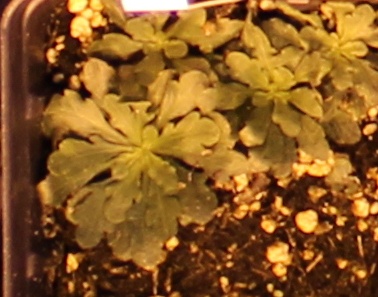
Label: Horseweed